NGC 252

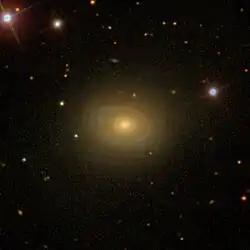
SDSS image of NGC 252

NGC 252 is a lenticular galaxy located in the constellation Andromeda. It was discovered by William Herschel in 1786.